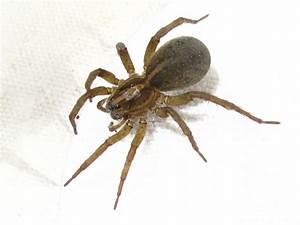
Label: spider